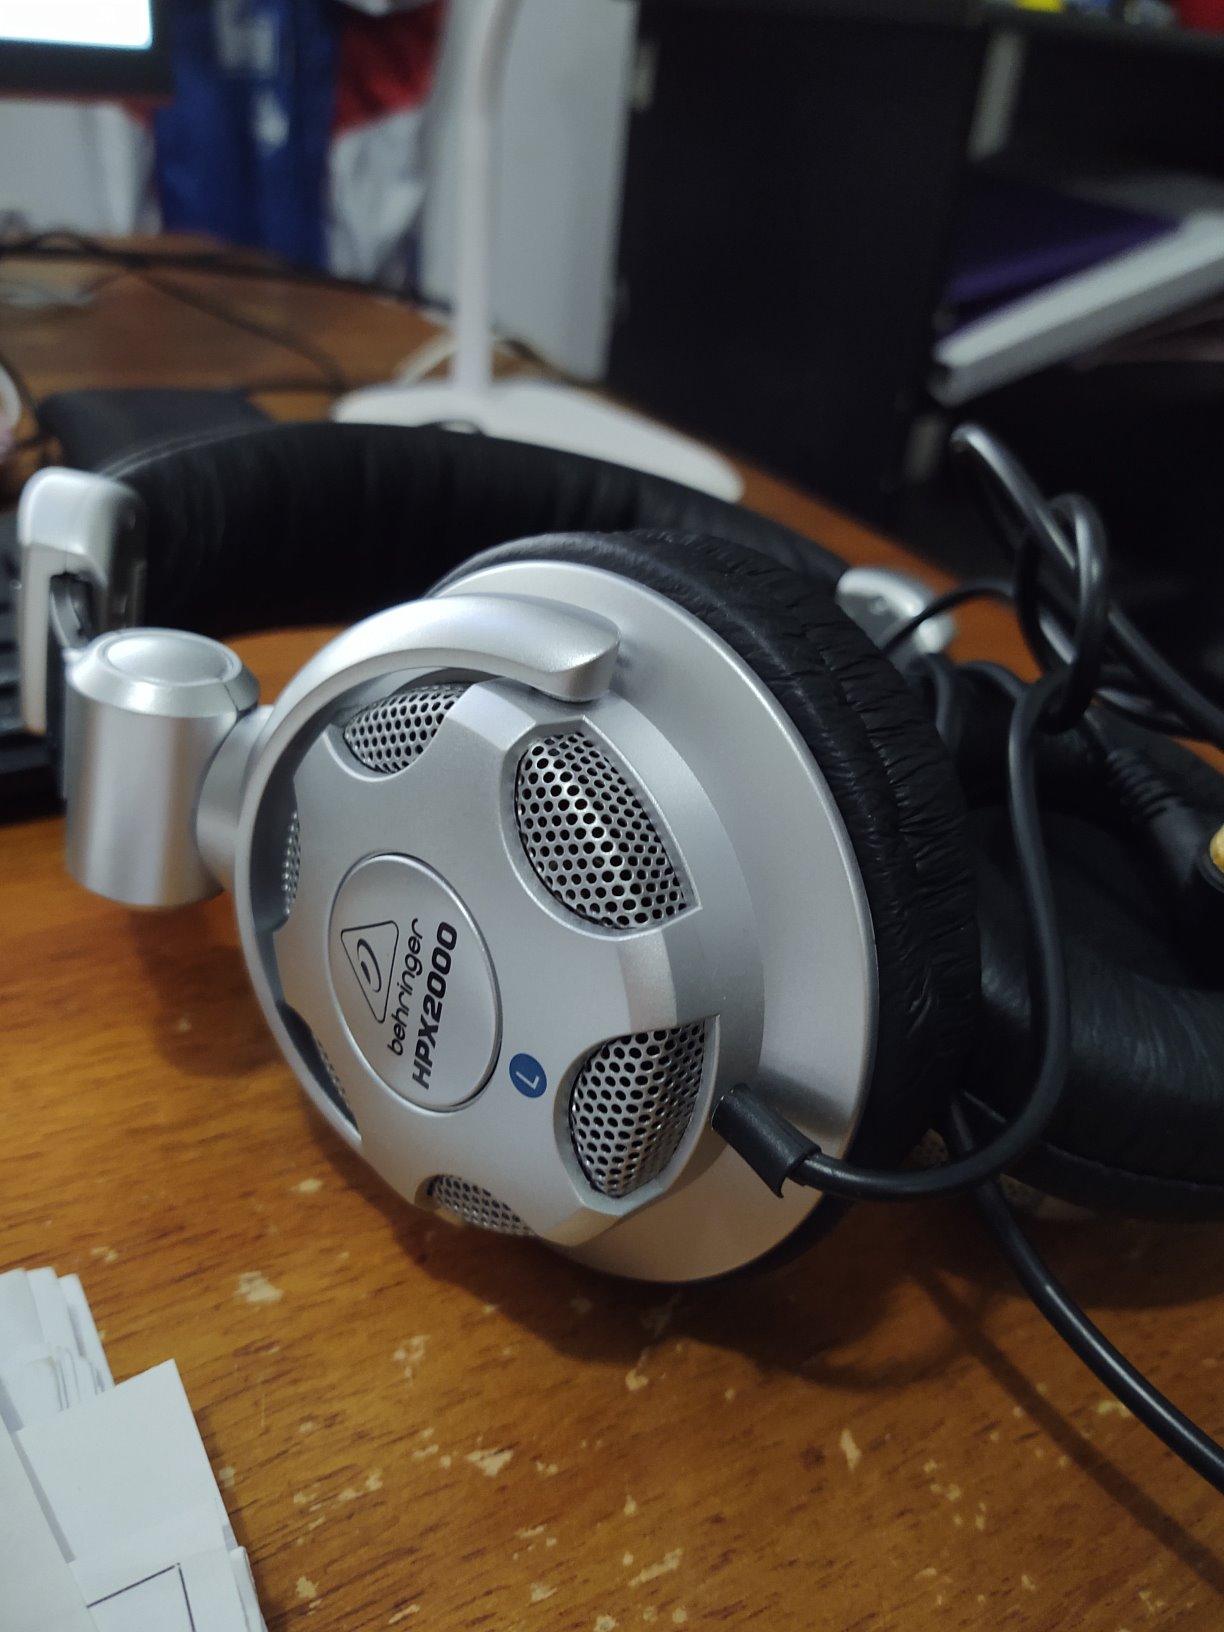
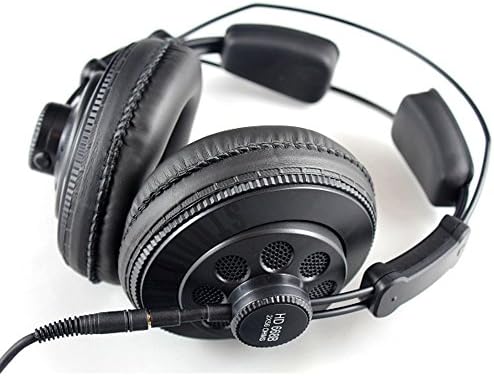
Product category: headphones
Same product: no